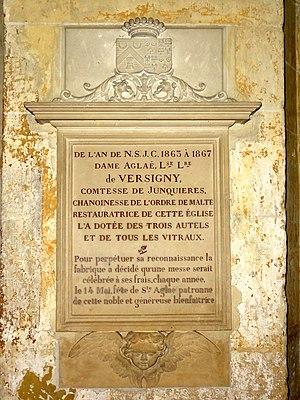
L'église Saint-Martin est une église catholique paroissiale située à Versigny, en France. Son sobre clocher de la fin du XVᵉ siècle porte une haute et élégante flèche ajourée de la même époque, dont le style évoque le XIIIᵉ siècle. Le reste de l'église date pour l'essentiel du second quart du XVIᵉ siècle, et est d'une architecture gothique flamboyante très soignée. Malgré sa faible profondeur, le vaisseau central est large et élancé, et les piliers sont particulièrement fins. Une abside à pans coupés suit aux trois travées droites, qui sont accompagnées de bas-côtés se terminant par un chevet plat. La dernière travée du bas-côté sud est décorée d'arcatures trilobées à l'extérieur, et d'une voûte enrichie de quatre clés secondaires délimitant un rectangle. Un portail bouché au sud et le remarquable retable de pierre datent de 1561, et sont de style Renaissance. Le portail occidental, d'un style Renaissance tardif, a été réalisé après coup. L'église a été classée aux monuments historiques par arrêté du 6 mai 1907.